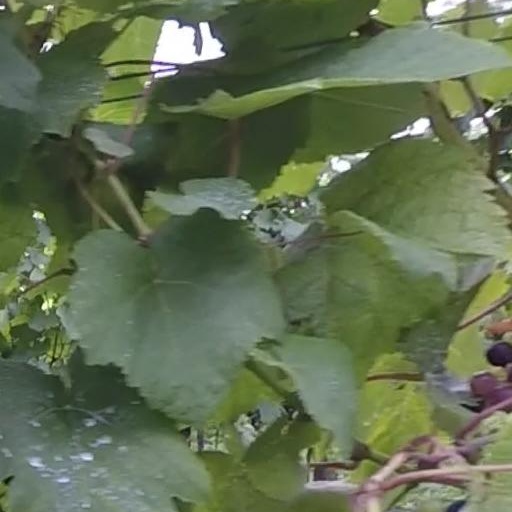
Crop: grape